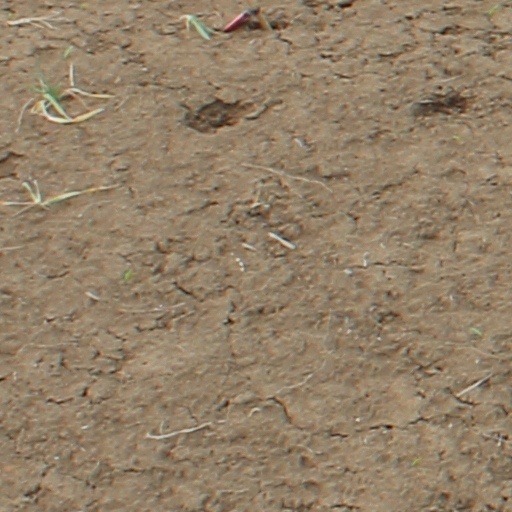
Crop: wheat